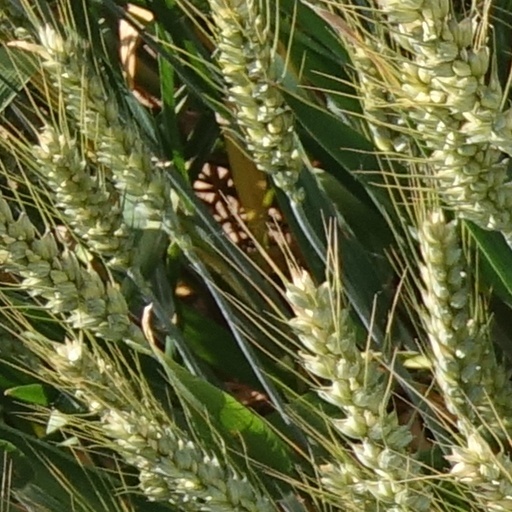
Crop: wheat